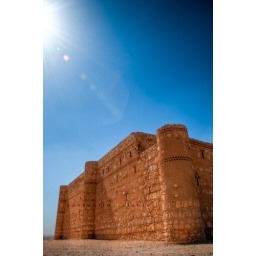
ancient desert castle with blue sky in background in Jordan